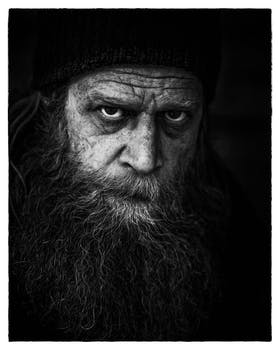
Label: No Watermark